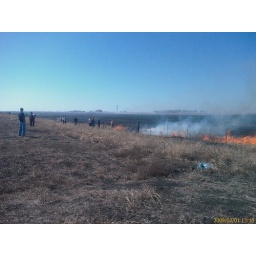
A large grass fire near my house in Forney. Burned many acres of dry grassland.